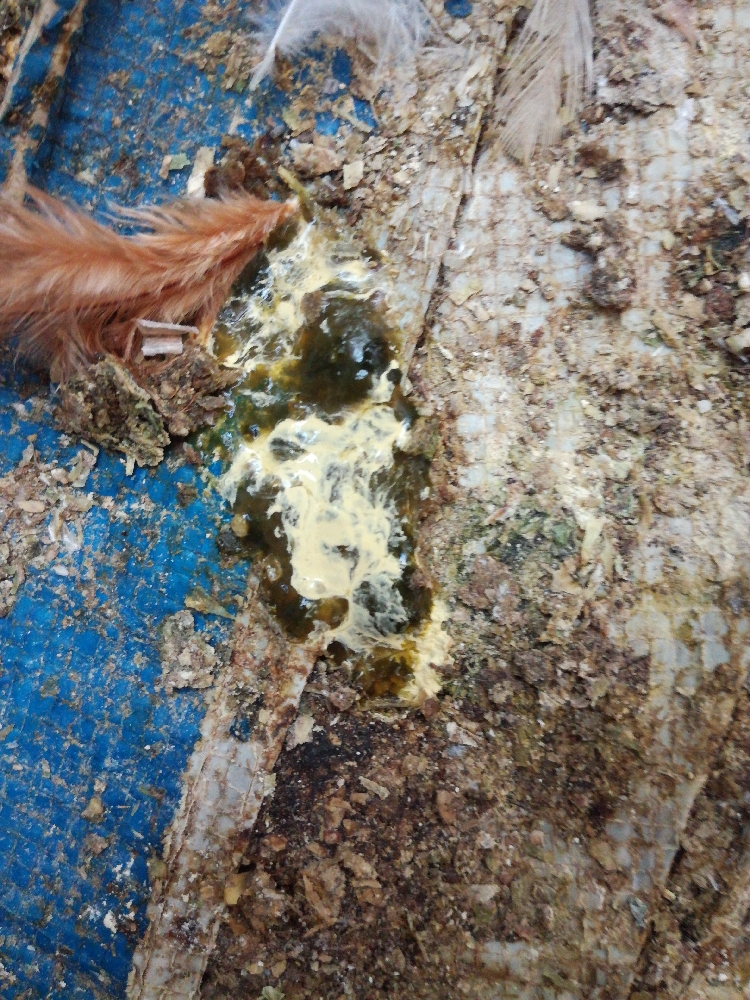
PCR-confirmed diagnosis: Newcastle disease